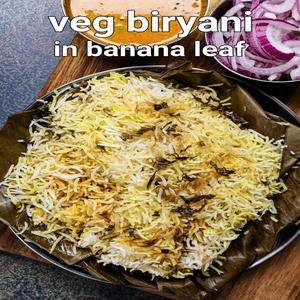
Dish: biryani